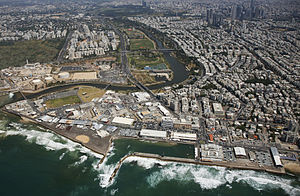
Tel Aviv / Arkitektur / Bauhaus
Tel Aviv-Yafo er Israels største byområde og ligger med kystlinje til Middelhavet. I dag udgør byen Israels handels-, finans- og kulturcentrum.